Mazunte

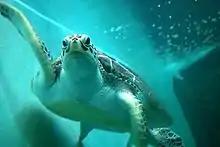
Hawksbill turtle in the aquarium of the Center

The idea of promoting sea turtles as an ecotourism base began in the 1970s when the hunting of sea turtles in Mazunte and other nearby seaside communities was at its height. An organization to promote the idea was founded at that time, which became a small center in 1985, operated by the Instituto Nacional de la Pesca (National Fishing Institute) and named Daniel León de Guevara.